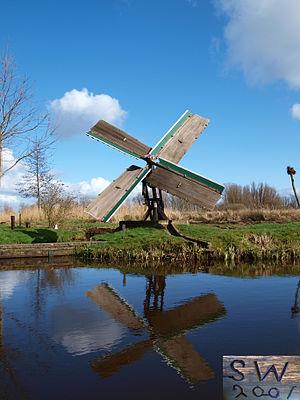
Cet article recense les moulins à vent de la province de Frise, aux Pays-Bas.